Describe the emotion expressed in this image:  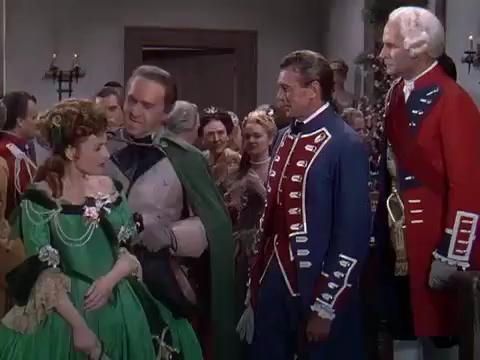
This person displays Suffering, valence and arousal with low intensity.